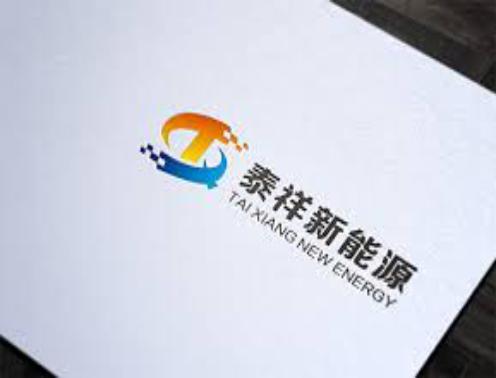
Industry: Food